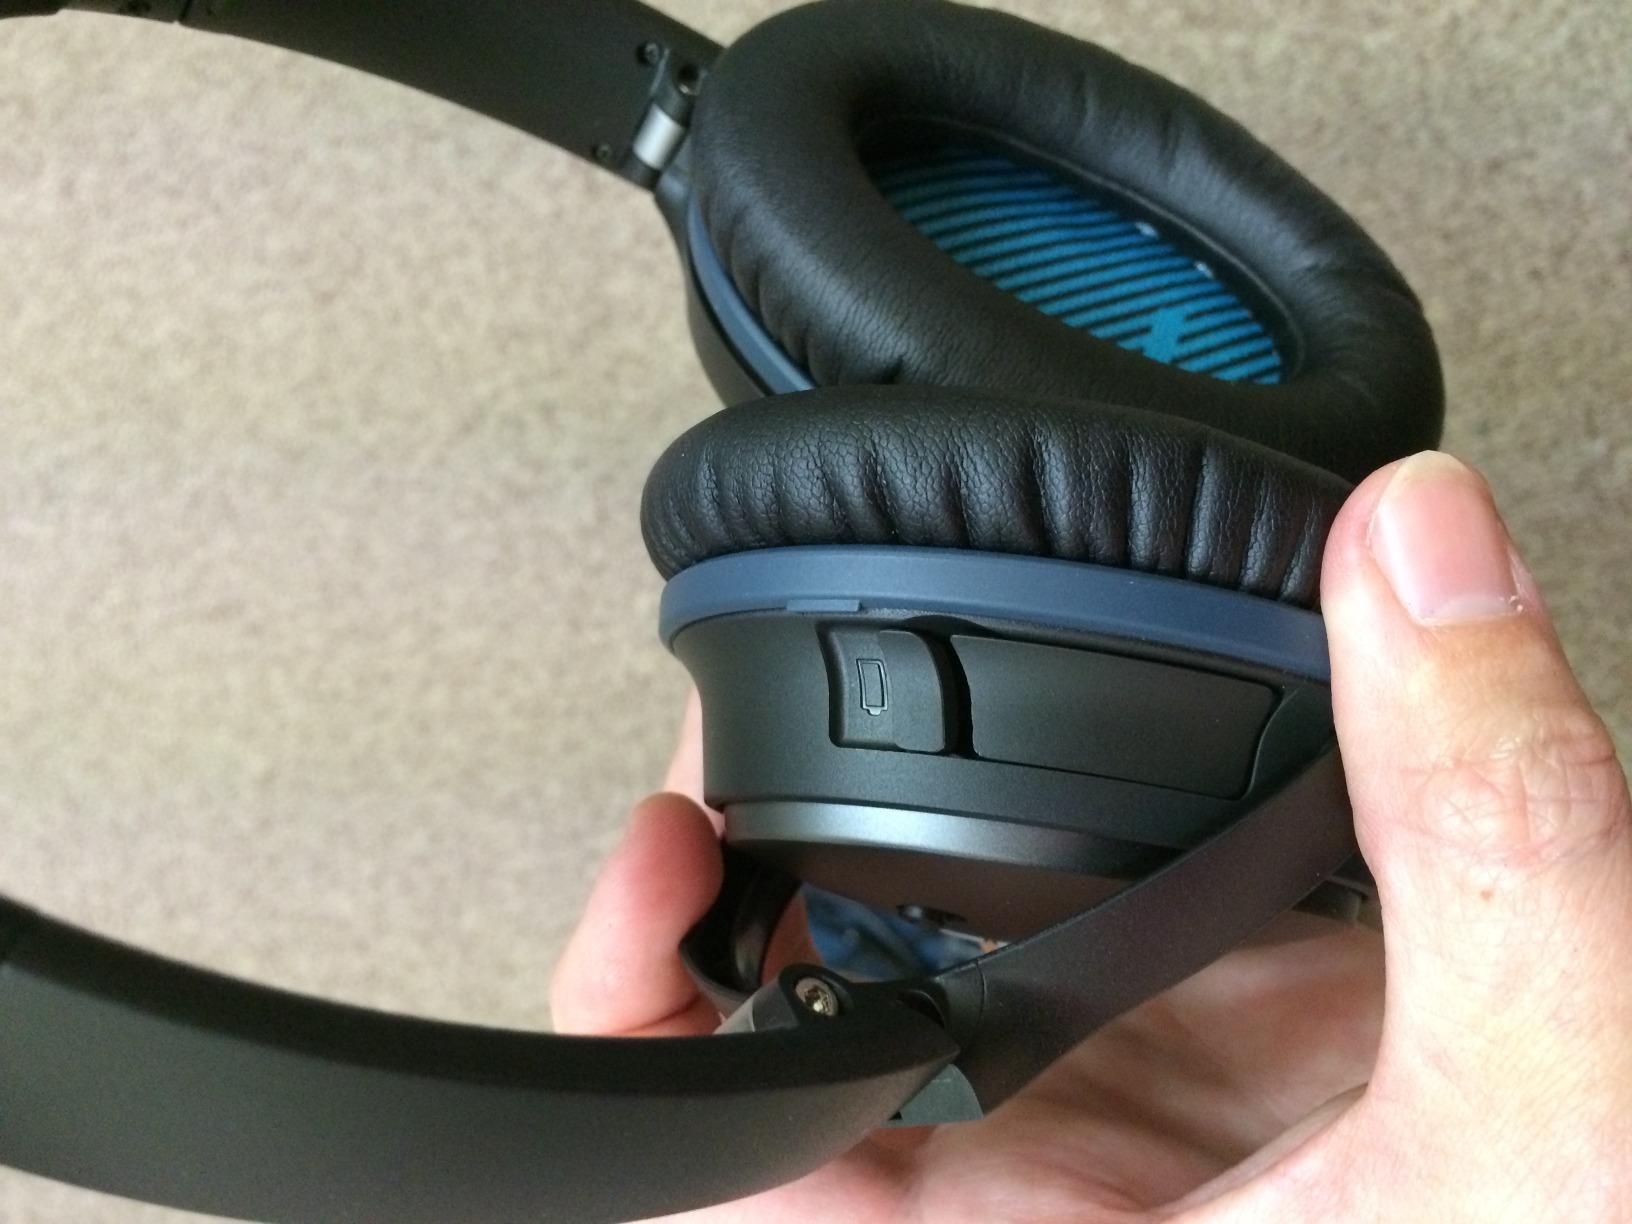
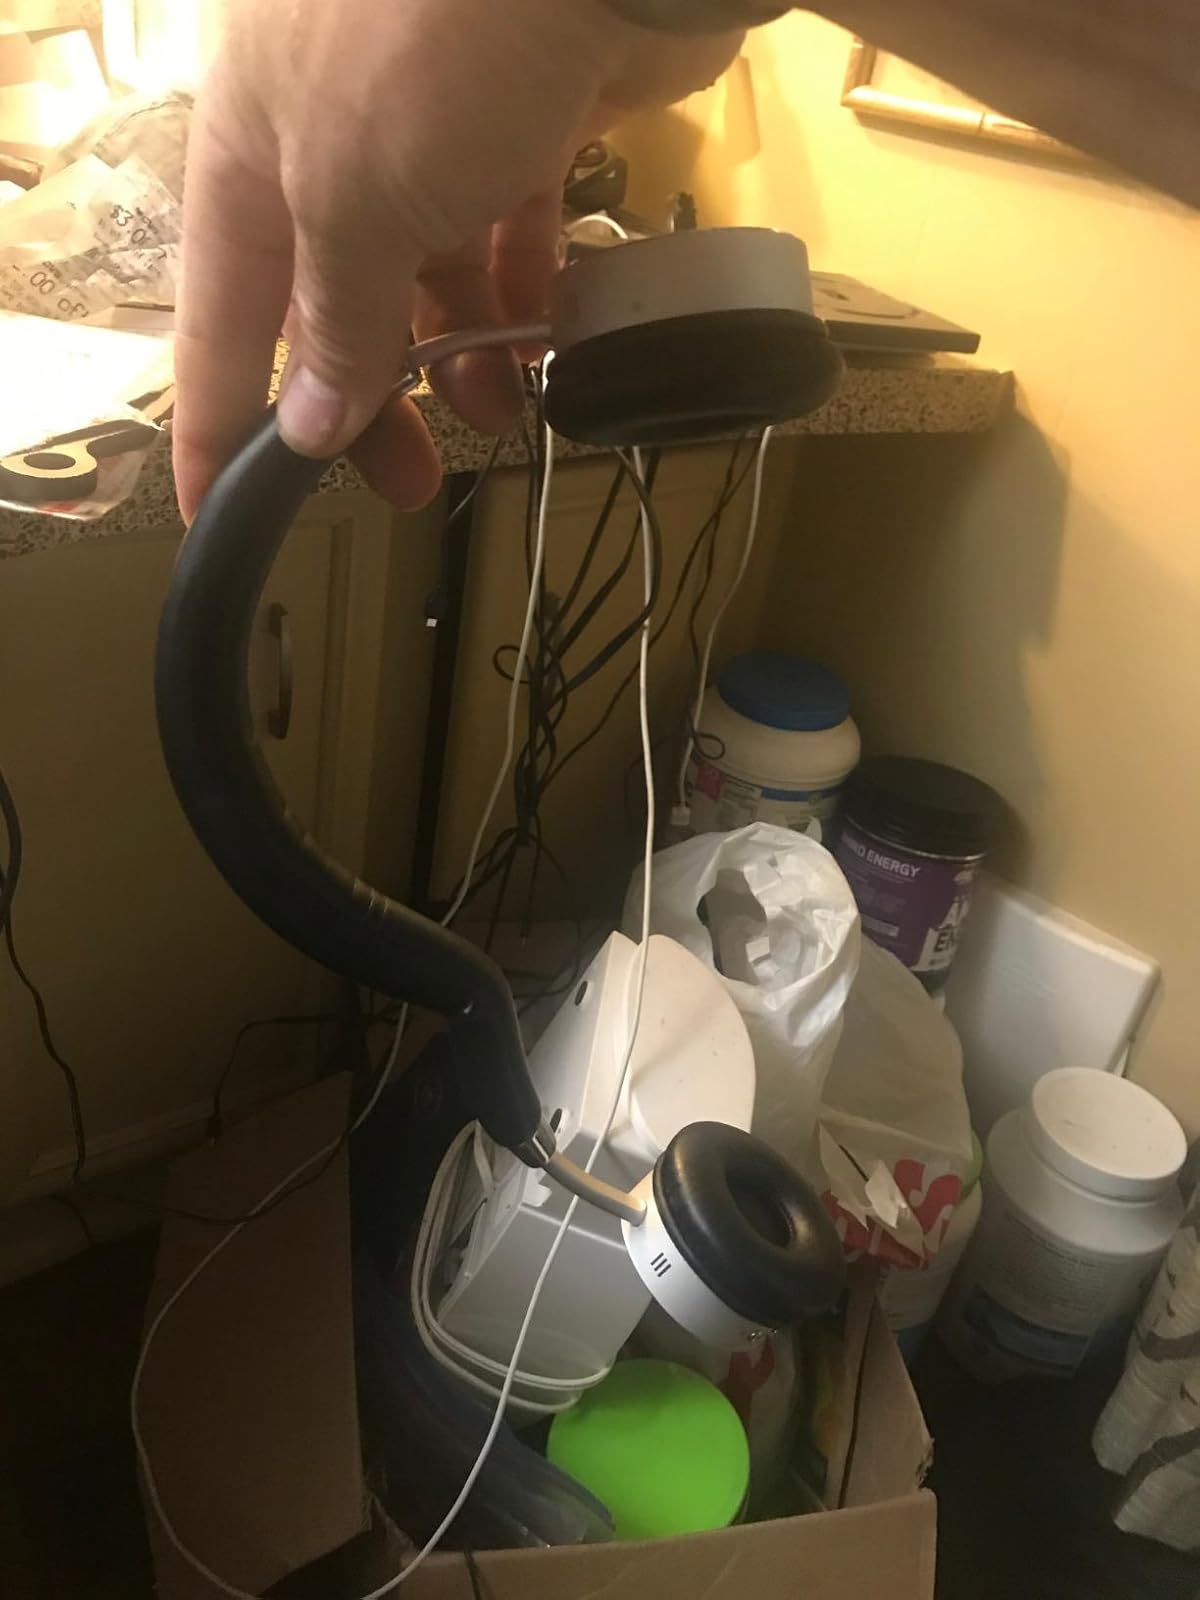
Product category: headphones
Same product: no